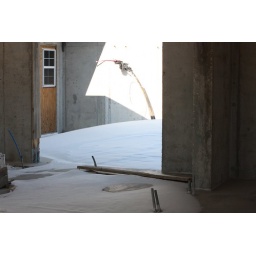
We have snow on the floor in the house we're building, and the patio has over a foot of accumulation.